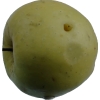
Label: Apple 13